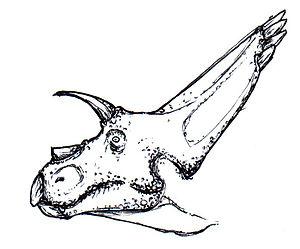
Arrhinoceratops est un genre éteint de dinosaures herbivores cératopsiens ayant vécu en Alberta au Crétacé supérieur à la fin du Campanien, soit il y a environ 72 Ma.